North Yemen civil war

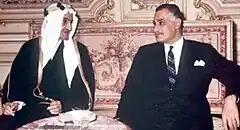
President Gamal Abdel Nasser and King Faisal in Cairo, December 1969

The first use of gas took place on June 8, 1963, against Kawma, a village of about 100 inhabitants in northern Yemen, killing about 7 people and damaging the eyes and lungs of 25 others. This incident is considered to have been experimental, and the bombs were described as "home-made, amateurish and relatively ineffective". The Egyptian authorities suggested that the reported incidents were probably caused by napalm, not gas. The Israeli foreign minister, Golda Meir, suggested in an interview that Nasser would not hesitate to use gas against Israel as well. There were no reports of gas during 1964, and only a few reports in 1965. The reports grew more frequent in late 1966. On December 11, 1966, 15 gas bombs killed 2 people and injured 35. On January 5, 1967, the biggest gas attack came against the village of Kitaf, causing 270 casualties, including 140 fatalities. The target may have been Prince Hassan bin Yahya, who had installed his headquarters nearby. The Egyptian government denied using poison gas, claiming that Britain and the US were using the reports as psychological warfare against Egypt. On February 12, 1967, Egypt said it would welcome a UN investigation. On March 1, U Thant said he was "powerless" to deal with the matter.